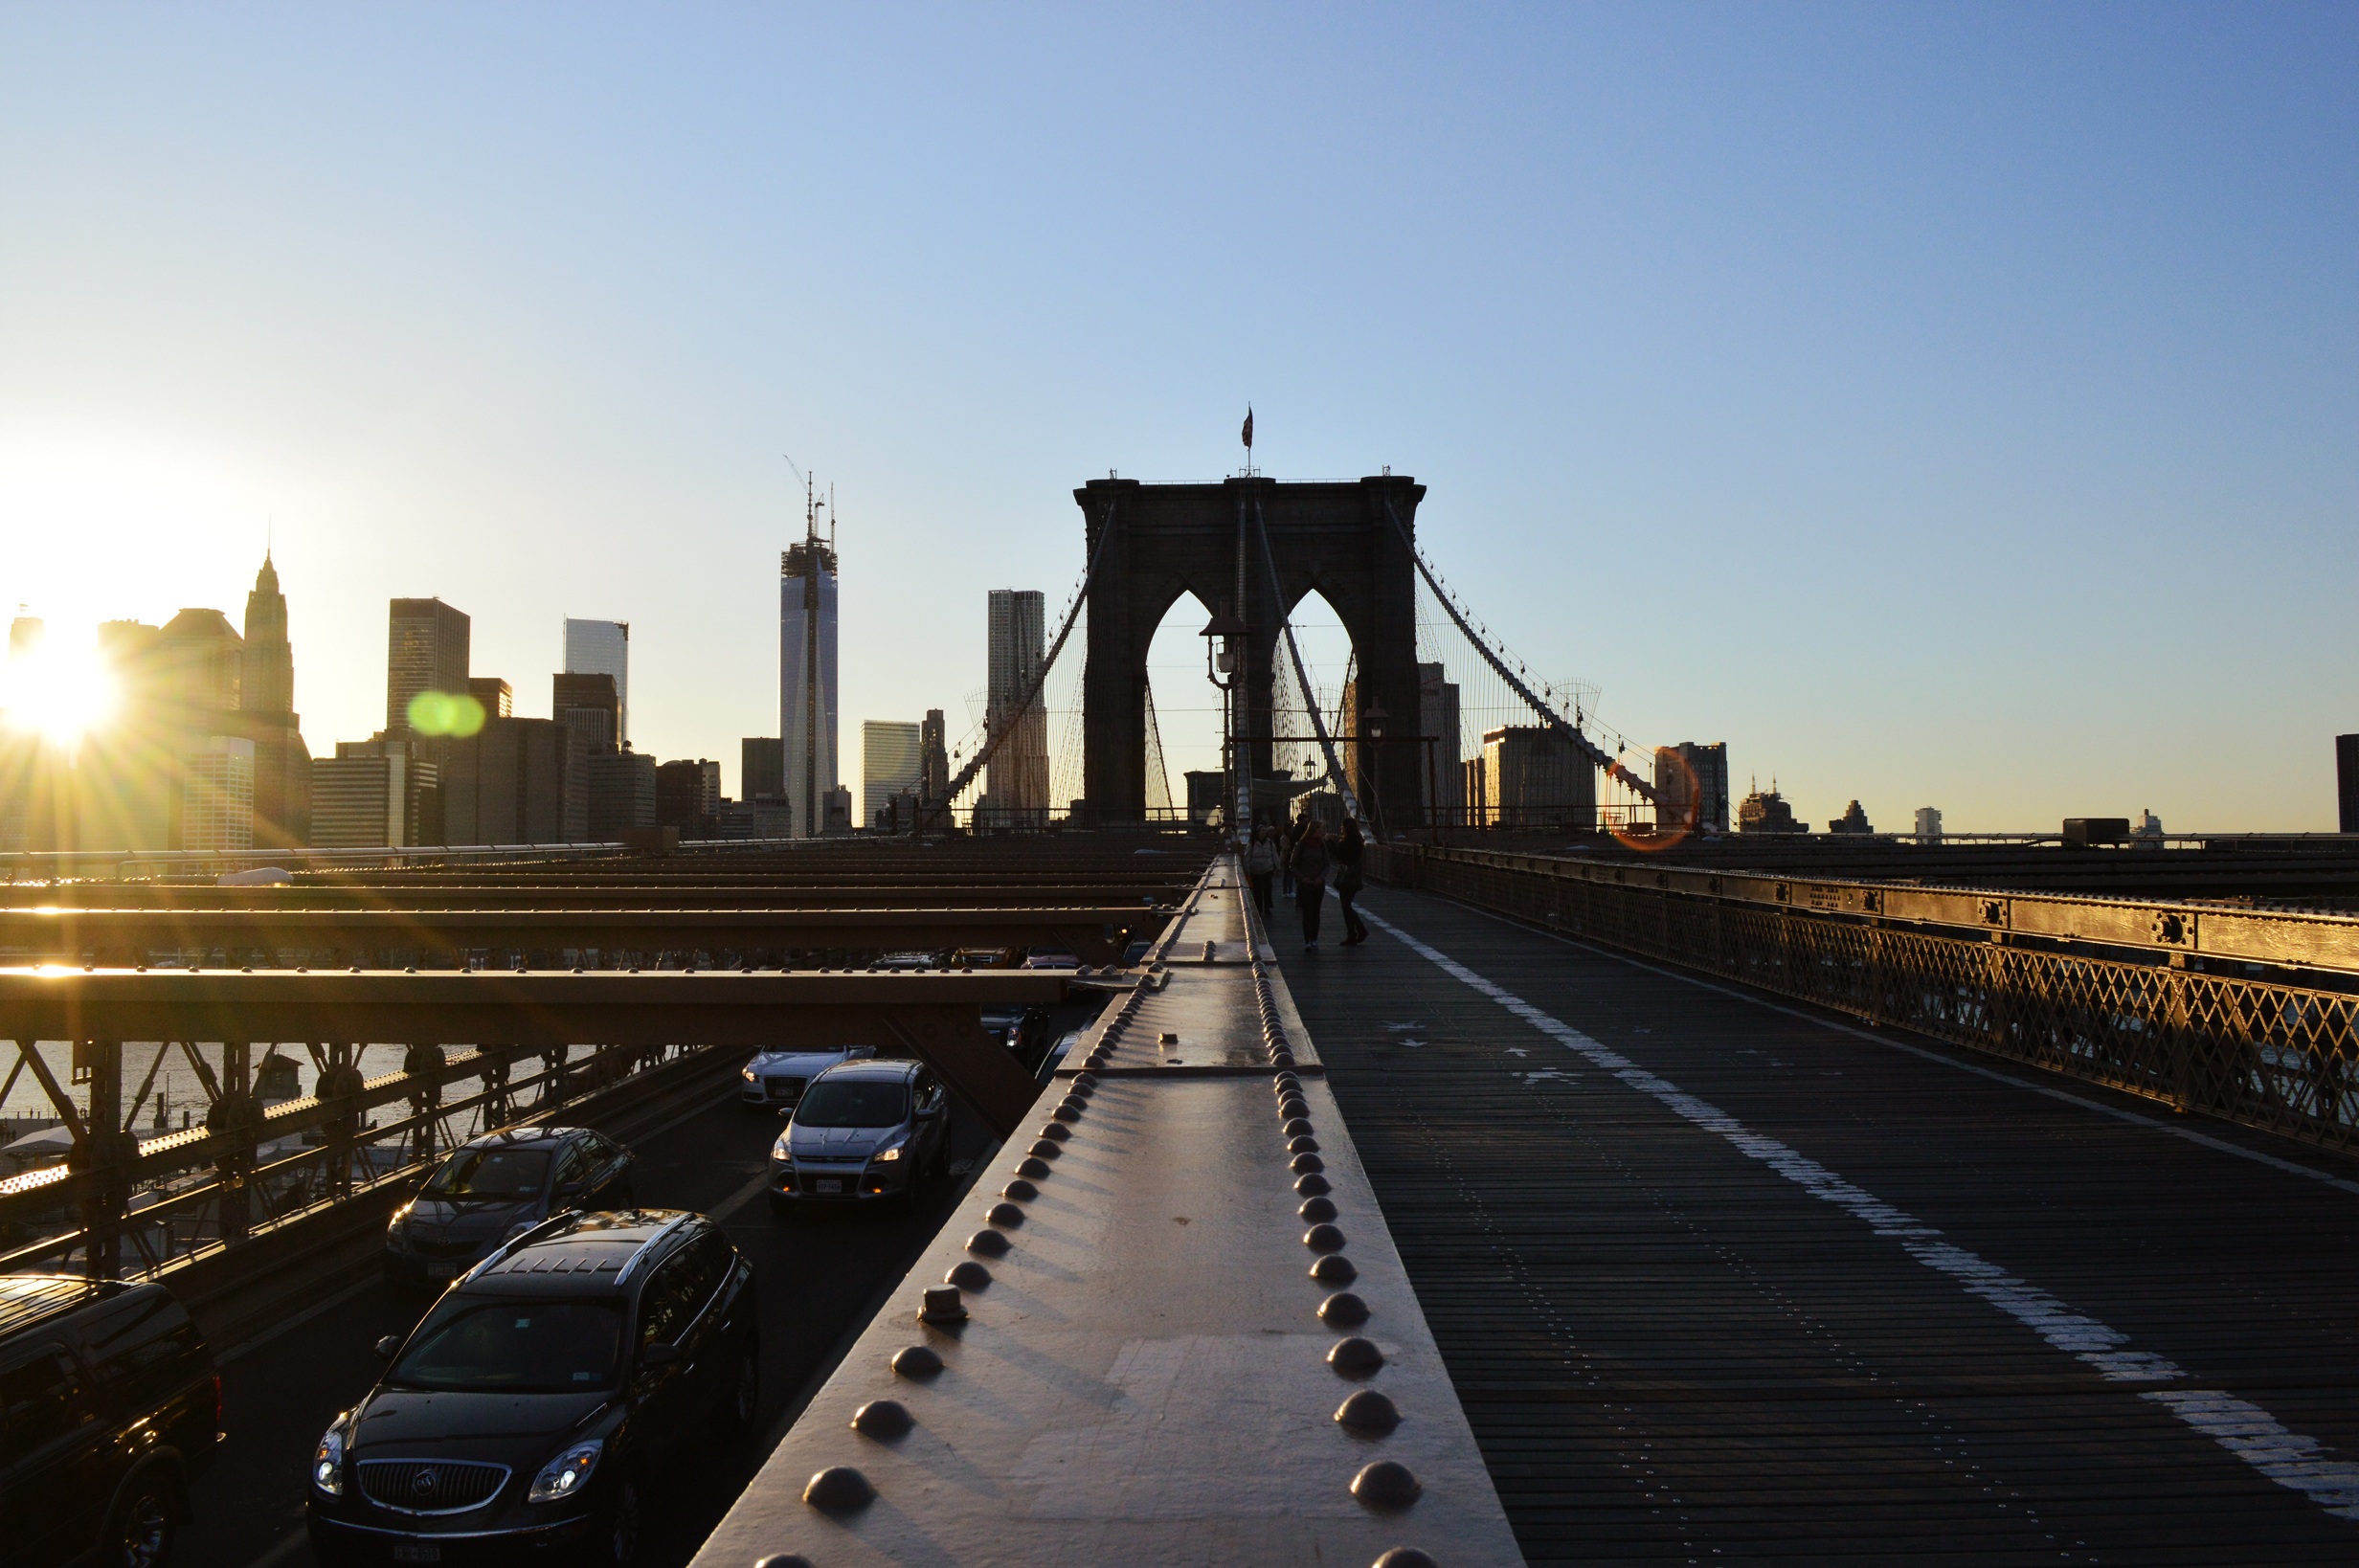
horizon, bridge, skyline, morning, highway, city, skyscraper, new york, cityscape, downtown, dusk, transport, evening, reflection, landmark, brooklyn, horizon line, urban area, rent a car, human settlement, metropolitan area